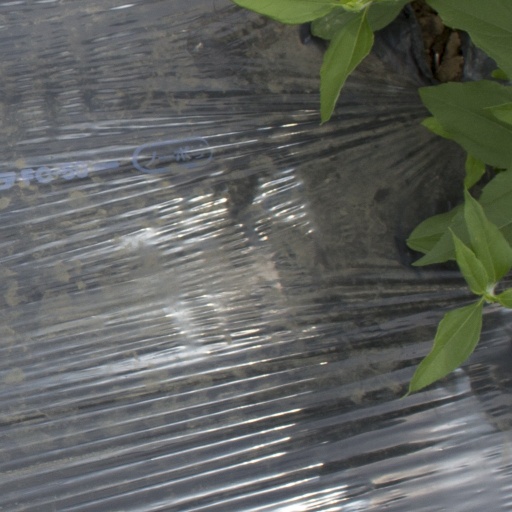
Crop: Jerusalem artichoke